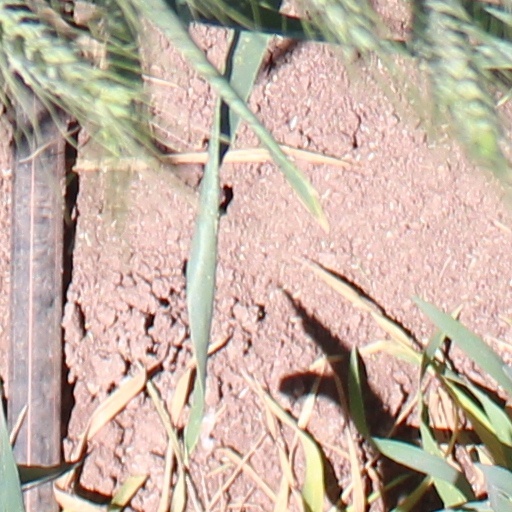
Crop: wheat